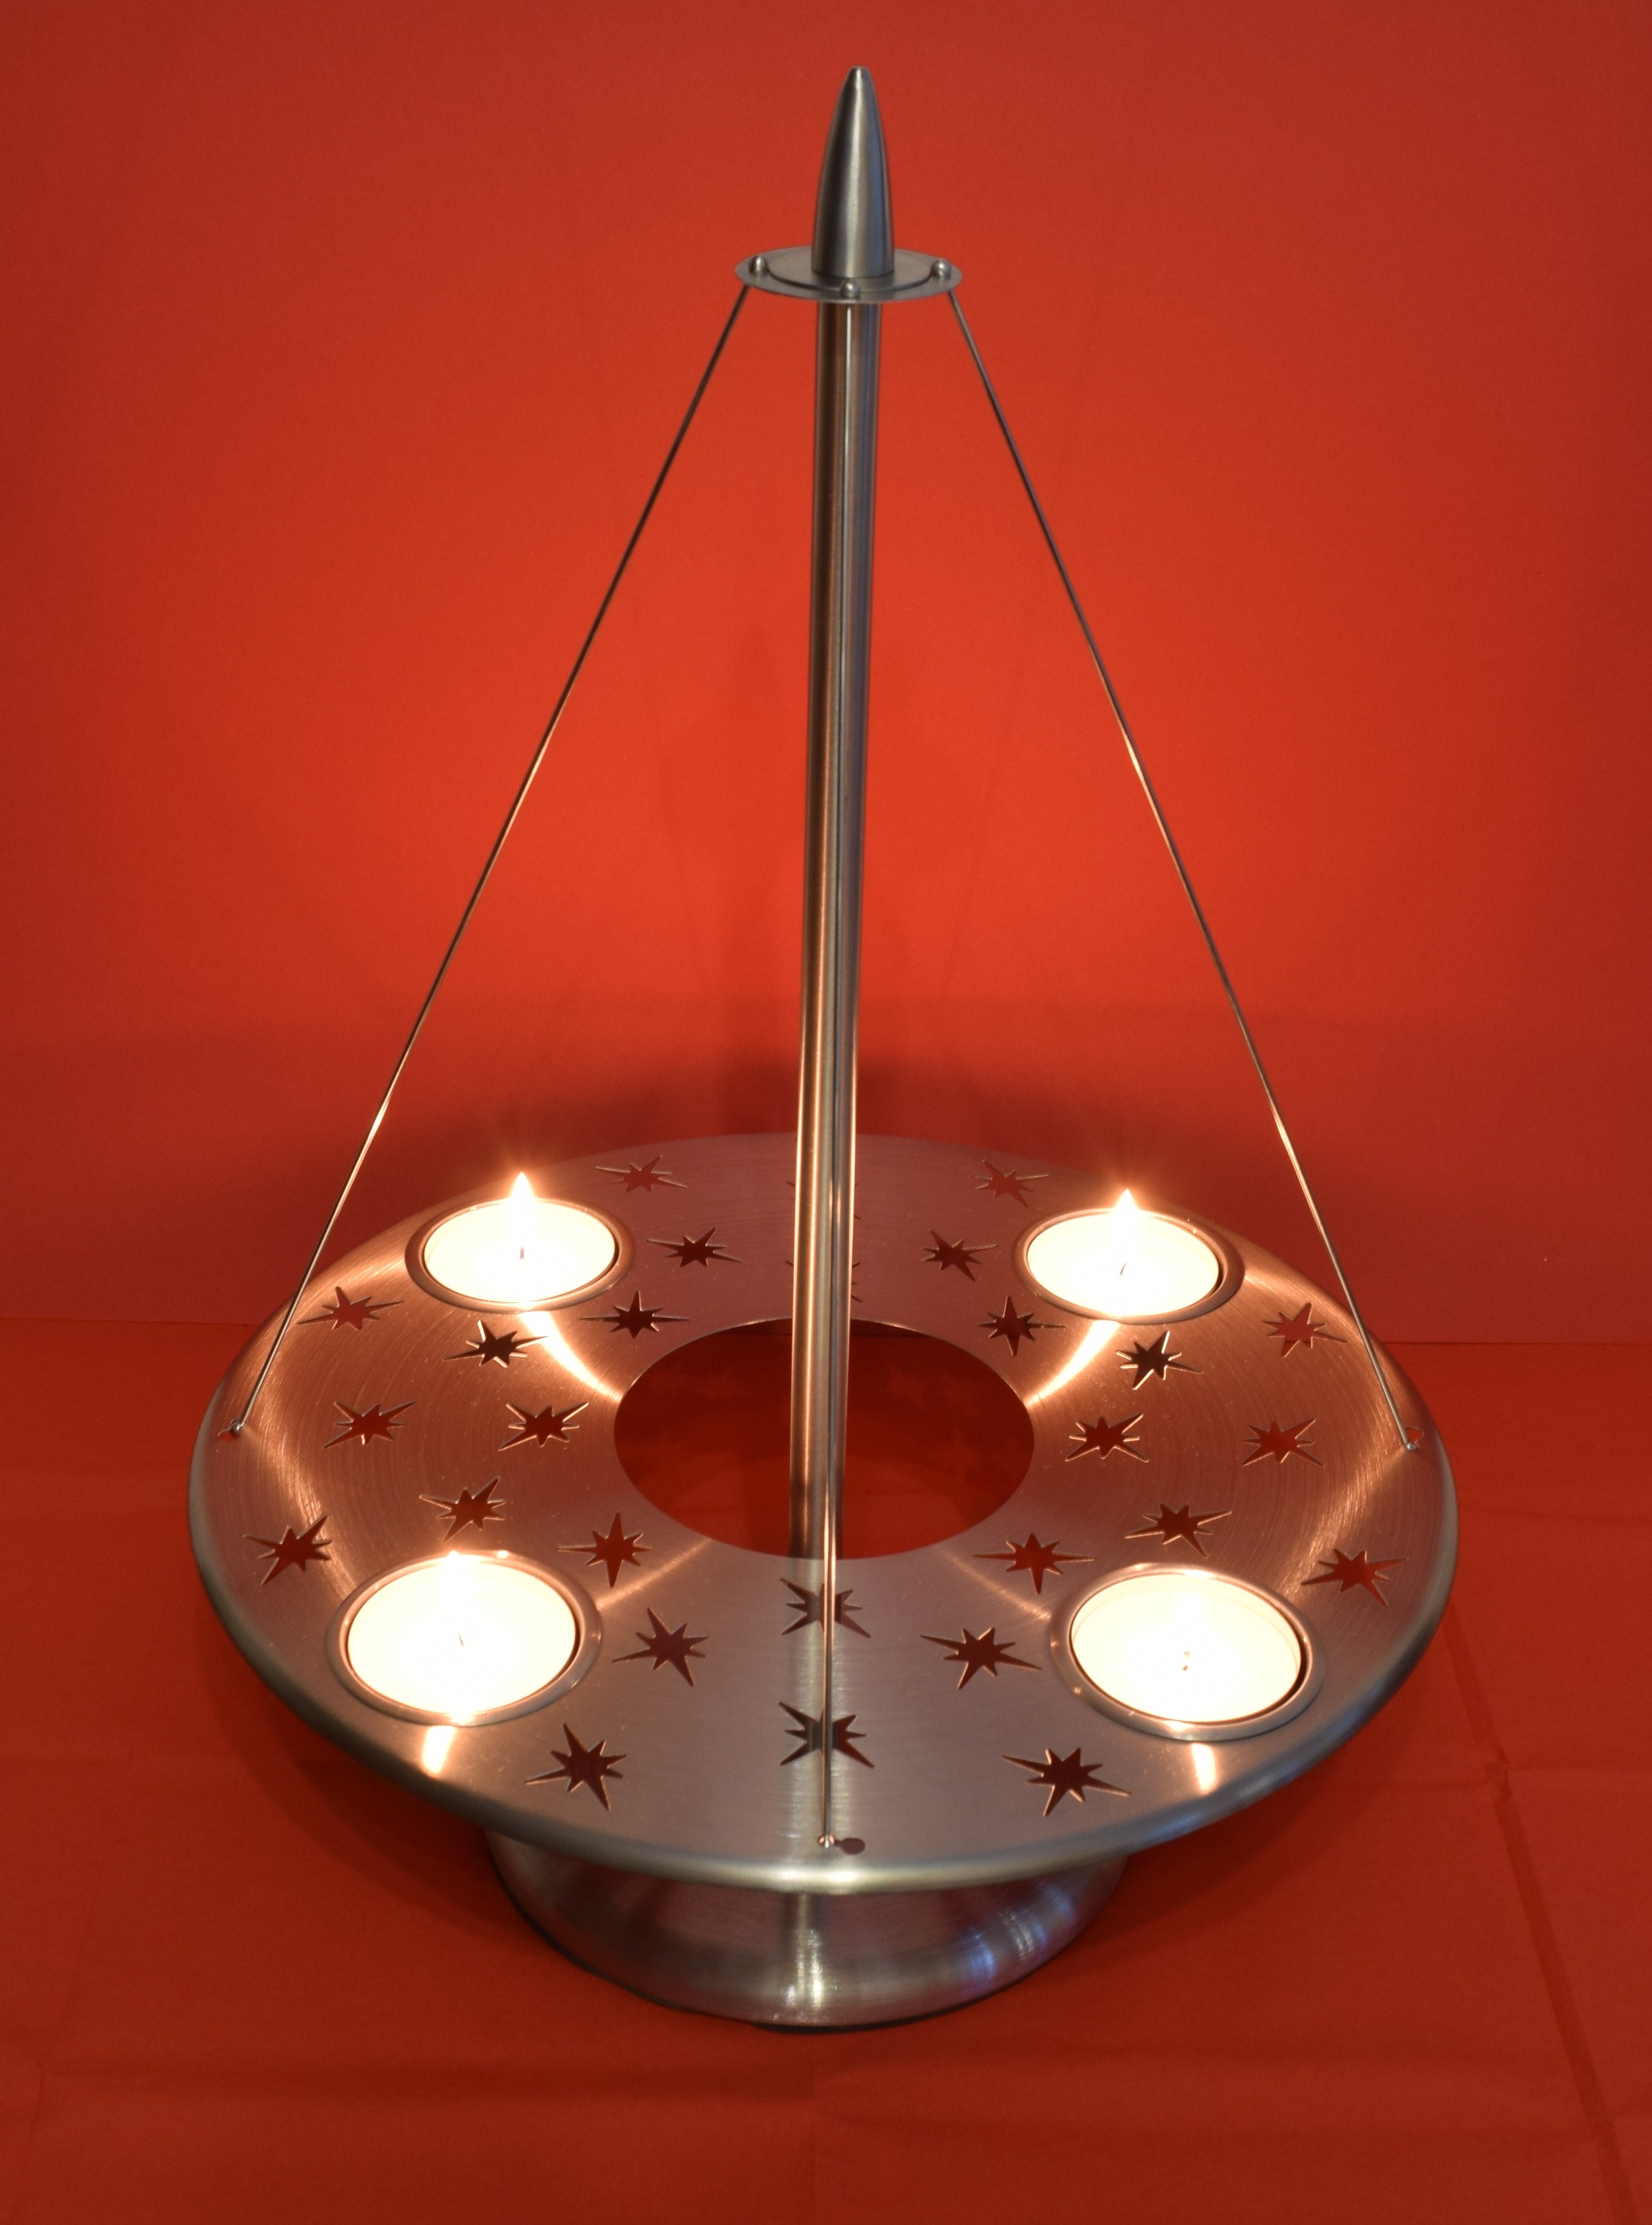
light, atmosphere, ceiling, flame, romance, lamp, candle, christmas, lighting, still life, modern, heat, circle, deco, burn, stainless steel, advent, christmas time, light fixture, chandelier, december, mood, shape, candlelight, wax candle, advent wreath, christmas motif, atmospheric, roma table